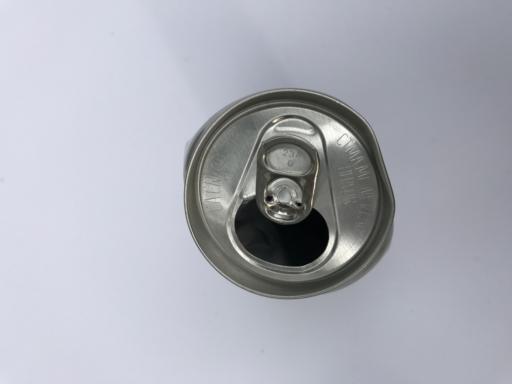
Waste category: metal